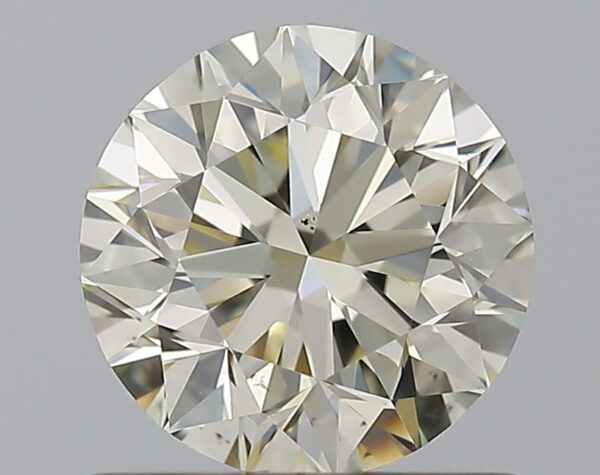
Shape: round
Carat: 0.9
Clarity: VS1
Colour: N
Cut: VG
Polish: EX
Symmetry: GD
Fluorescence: M
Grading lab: GIA
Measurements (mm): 5.99 x 6.07 x 3.89